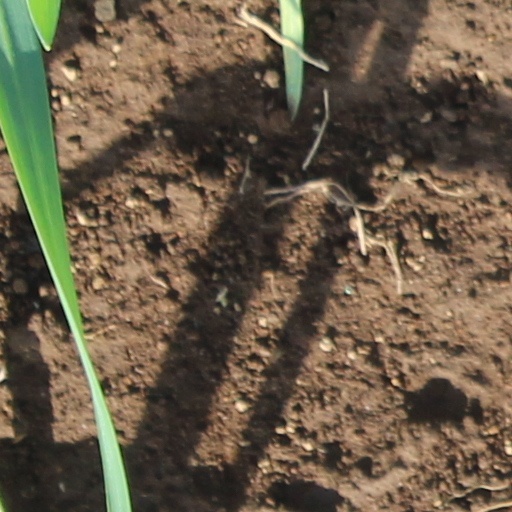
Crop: wheat